410 Tactical Fighter Operational Training Squadron

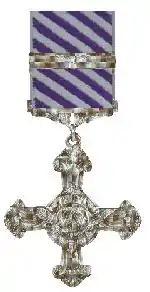
A DFC with bar

Between November 1943 and May 1944, the squadron was engaged in the night defence of Britain. On 5 June 1944, No. 410 Squadron's commanding officer (CO), Wing Commander G.A. Hiltz, flew a four-aircraft detachment to Colerne where they provided fighter cover for the initial airborne landings. Among the pilots who flew that operation was Flight Lieutenant Charles Emanuel "Pop" Edinger, who later became an ace. On the night prior to the Normandy Landings, all of the RAF Second Tactical Air Force's night fighter squadrons were working hard to ensure safety for the landing force. During June 1944, 18 of the squadron's 22 fighters were available; the other four were out for periodic maintenance. At 01:00, the first of four patrols took off, but the patrol was uneventful, with the pilots reporting clouds at 10,000 feet. A further five patrols were flown to help cover the 4,000 ships that were part of Operation Neptune. On 7 June two of the aircraft were fired upon by friendly Lancaster bombers, who assumed they were hostile. However, No. 410 Squadron claimed its first kill when Flying Officers A. Mcleod and Bob Snowdon destroyed a Junkers Ju 188 bomber. On 12 June the squadron claimed multiple bomber kills. The Cougars shot down 14 raiders with five more probably destroyed or damaged. But the success was overshadowed by the allied invasion of Europe. From June to August 1944, the squadron was mostly occupied with nightly patrols over the beachheads to guard the Allied troops and shipping against German bombers. No. 410 Squadron's Mosquitoes brought down thirty-one German aircraft and damaged or destroyed three more, in less than 31 sorties. Then the squadron moved to France and in the next eight months added 25 kills and 1 damaged to its score.